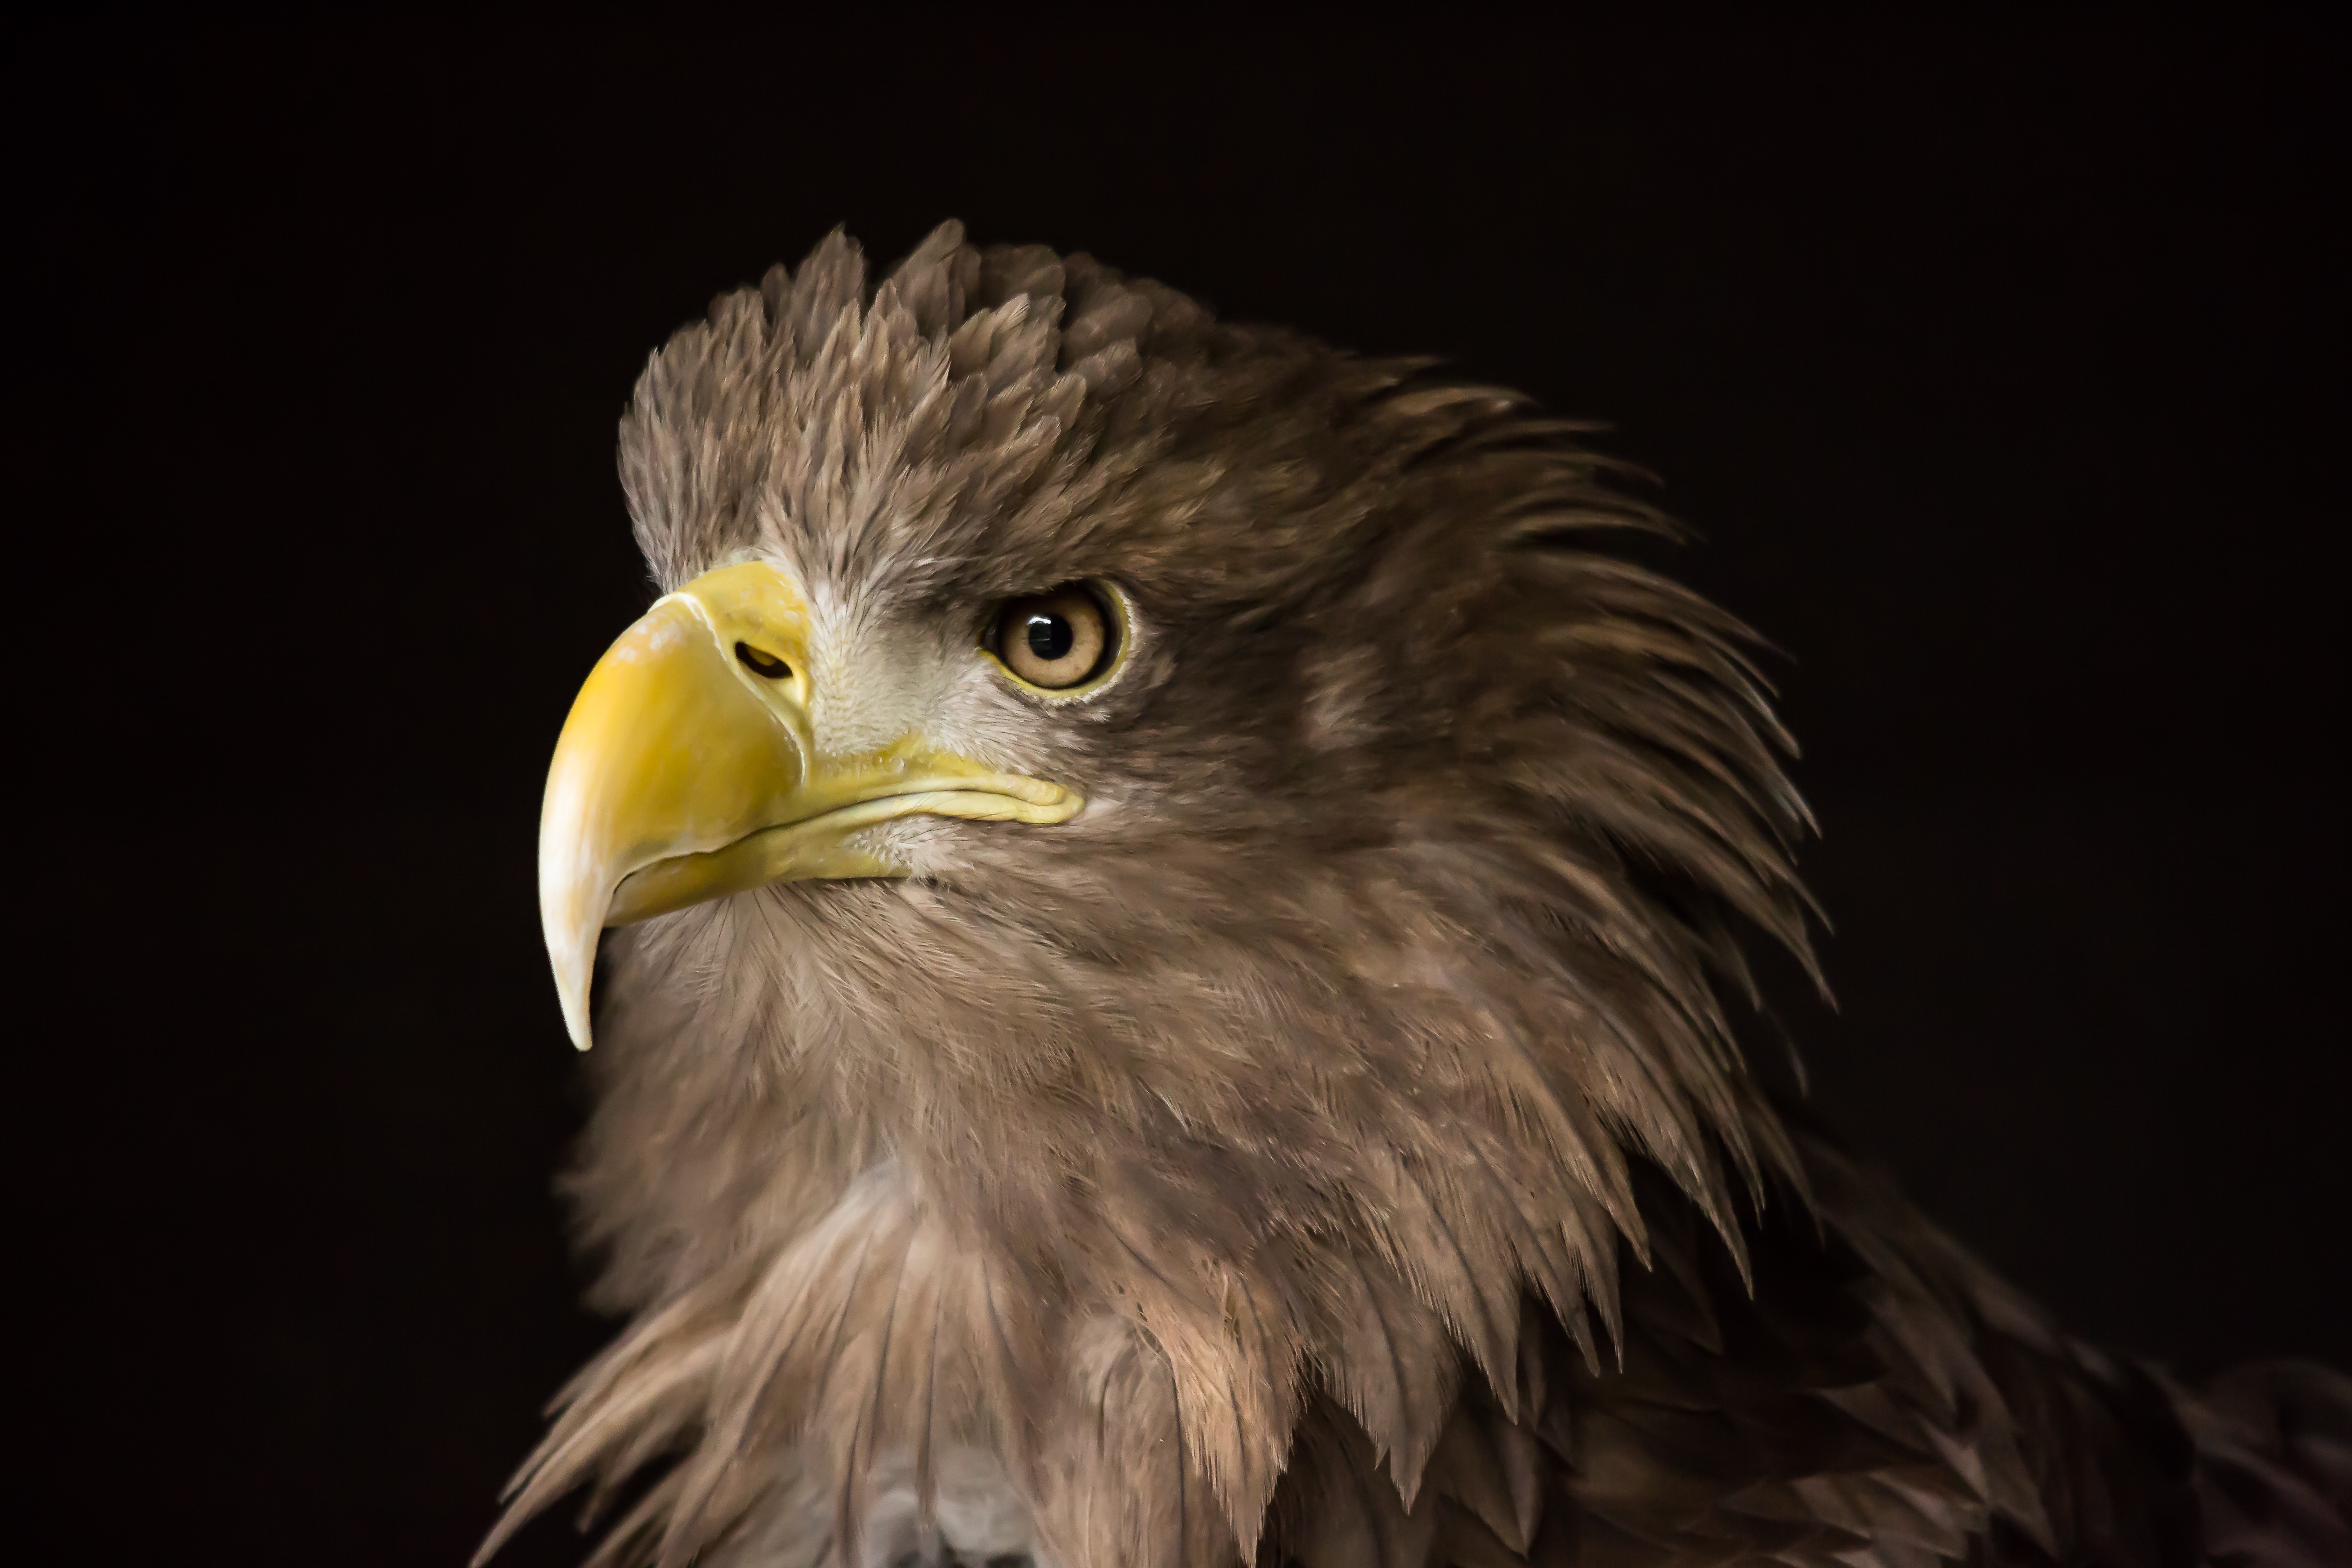
nature, bird, wing, wildlife, portrait, beak, eagle, brown, predator, feather, fauna, raptor, bird of prey, bald eagle, close up, vertebrate, hunter, sea eagle, white tailed, accipitriformes